Dick Smith (retailer)

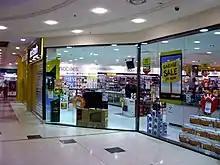
Newly branded Dick Smith outlet in the Sturt Mall, Wagga Wagga

"Large Format Stores" opened in Chadstone Shopping Centre and Bendigo, Marion, Perth, Innaloo, Rockingham, Hobart and Stockland Rockhampton under new "Dick Smith – Talk to the Techxperts" branding.